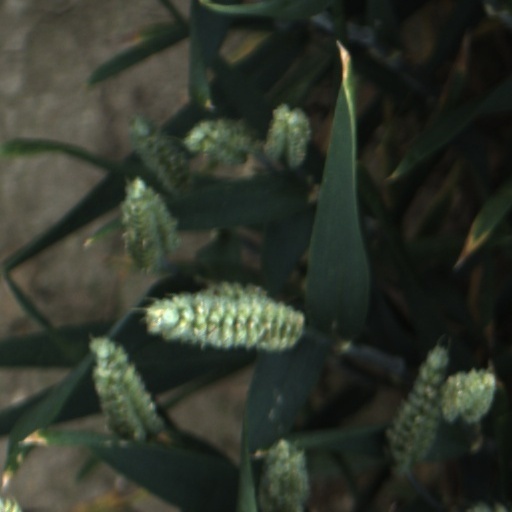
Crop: wheat